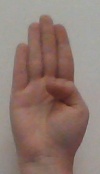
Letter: kaaf